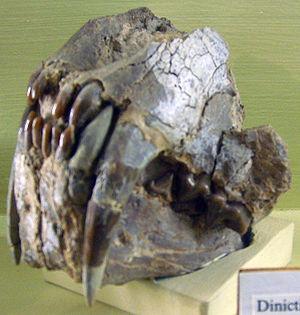
Dinictis est un genre éteint de mammifères carnivores, ressemblant à un félin à dents de sabre. Il a vécu en Amérique du Nord à l'Éocène et à l'Oligocène. Il mesurait près d'1 m de long pour un poids de 15 à 20 kg. Il a disparu car il a été supplanté par le Hyaenodon. Il grimpait aussi aux arbres.